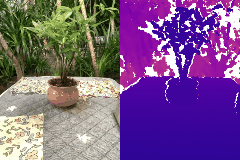
Label: flower_pot